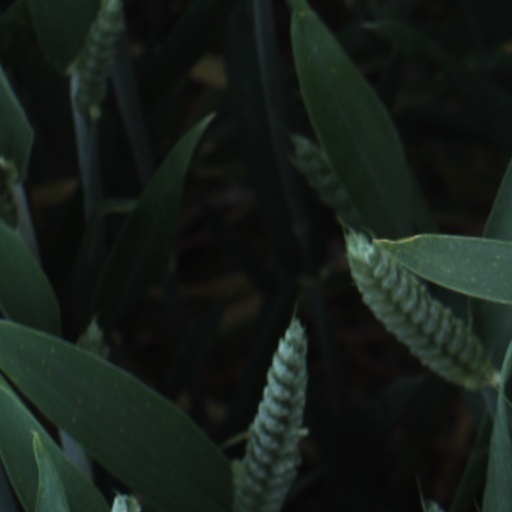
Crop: wheat